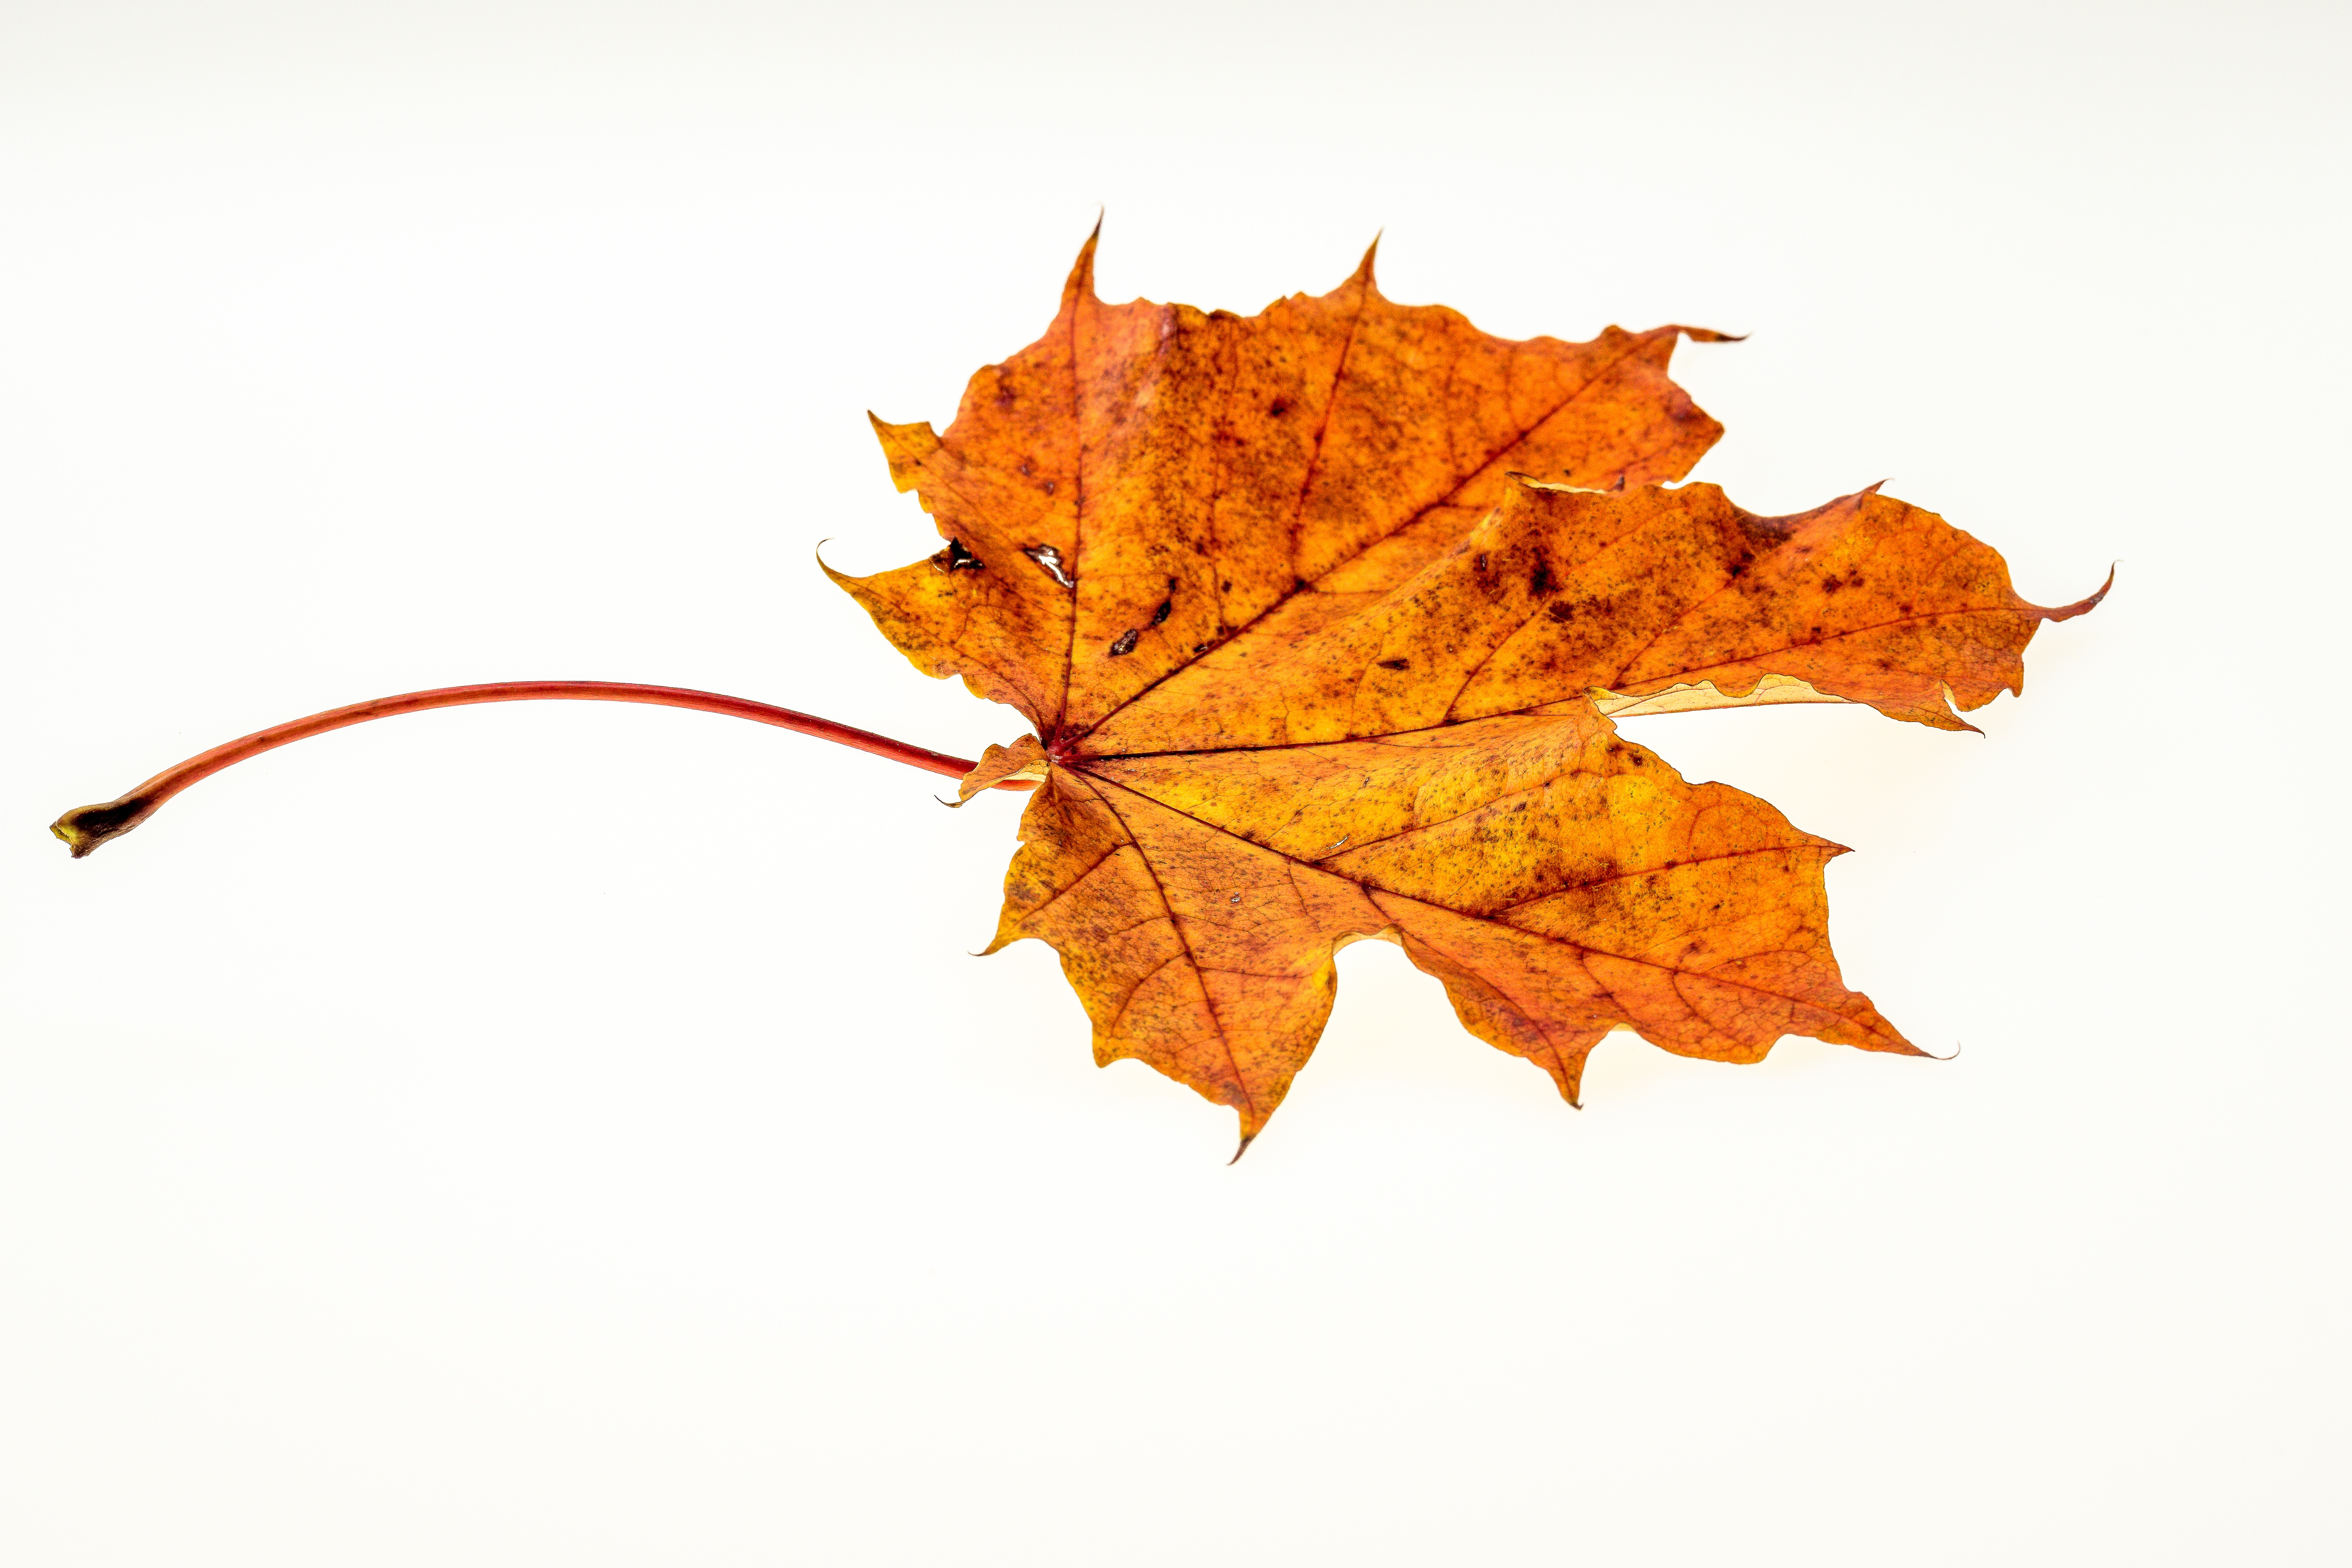
tree, nature, branch, plant, leaf, golden, color, autumn, season, maple tree, maple leaf, leaves, fall foliage, leaves in the autumn, colors of autumn, flowering plant, woody plant, land plant